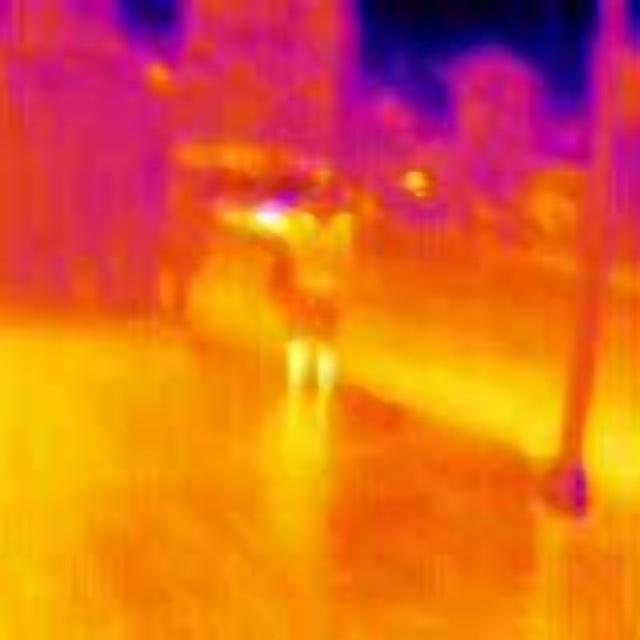
Detected objects:
label: person